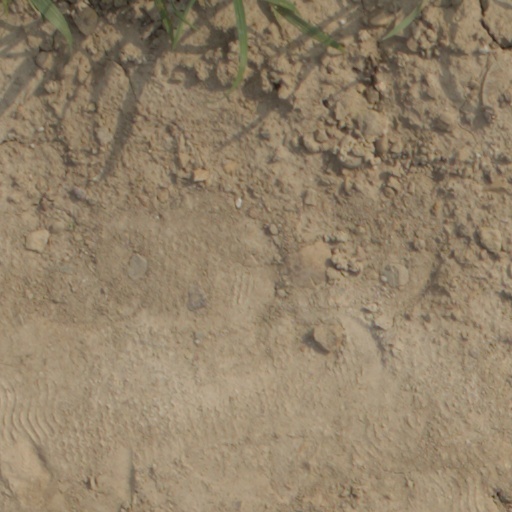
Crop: wheat